Doctor Manhattan

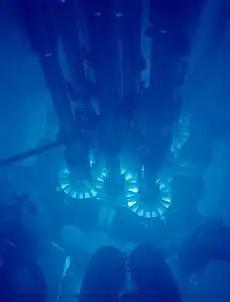
Cherenkov radiation inspired Doctor Manhattan's appearance in the 2009 film adaptation.

Kakalios explained that the intrinsic field has a basis in reality in that it is a representation of a collection of electromagnetic, and strong and weak nuclear forces. Kakalios explained that if a being were able to manipulate matter, such a being would have complete control over these three forces; hence, the "intrinsic field" would exist. Kakalios also explained that while it is unlikely, Manhattan's teleportation abilities seemingly could be achieved through quantum tunnelling, should Manhattan have control over his probability wave functions.